Gen. Orrin Hutchinson House

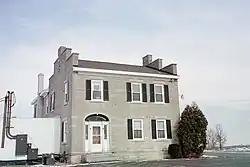

The Gen. Orrin Hutchinson House, also known as the General George Hutchinson House, is the only Town of Onondaga site listed on the National Register of Historic Places.